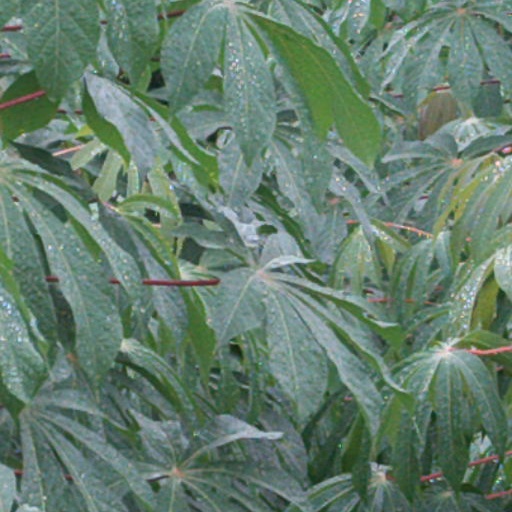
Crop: cassava